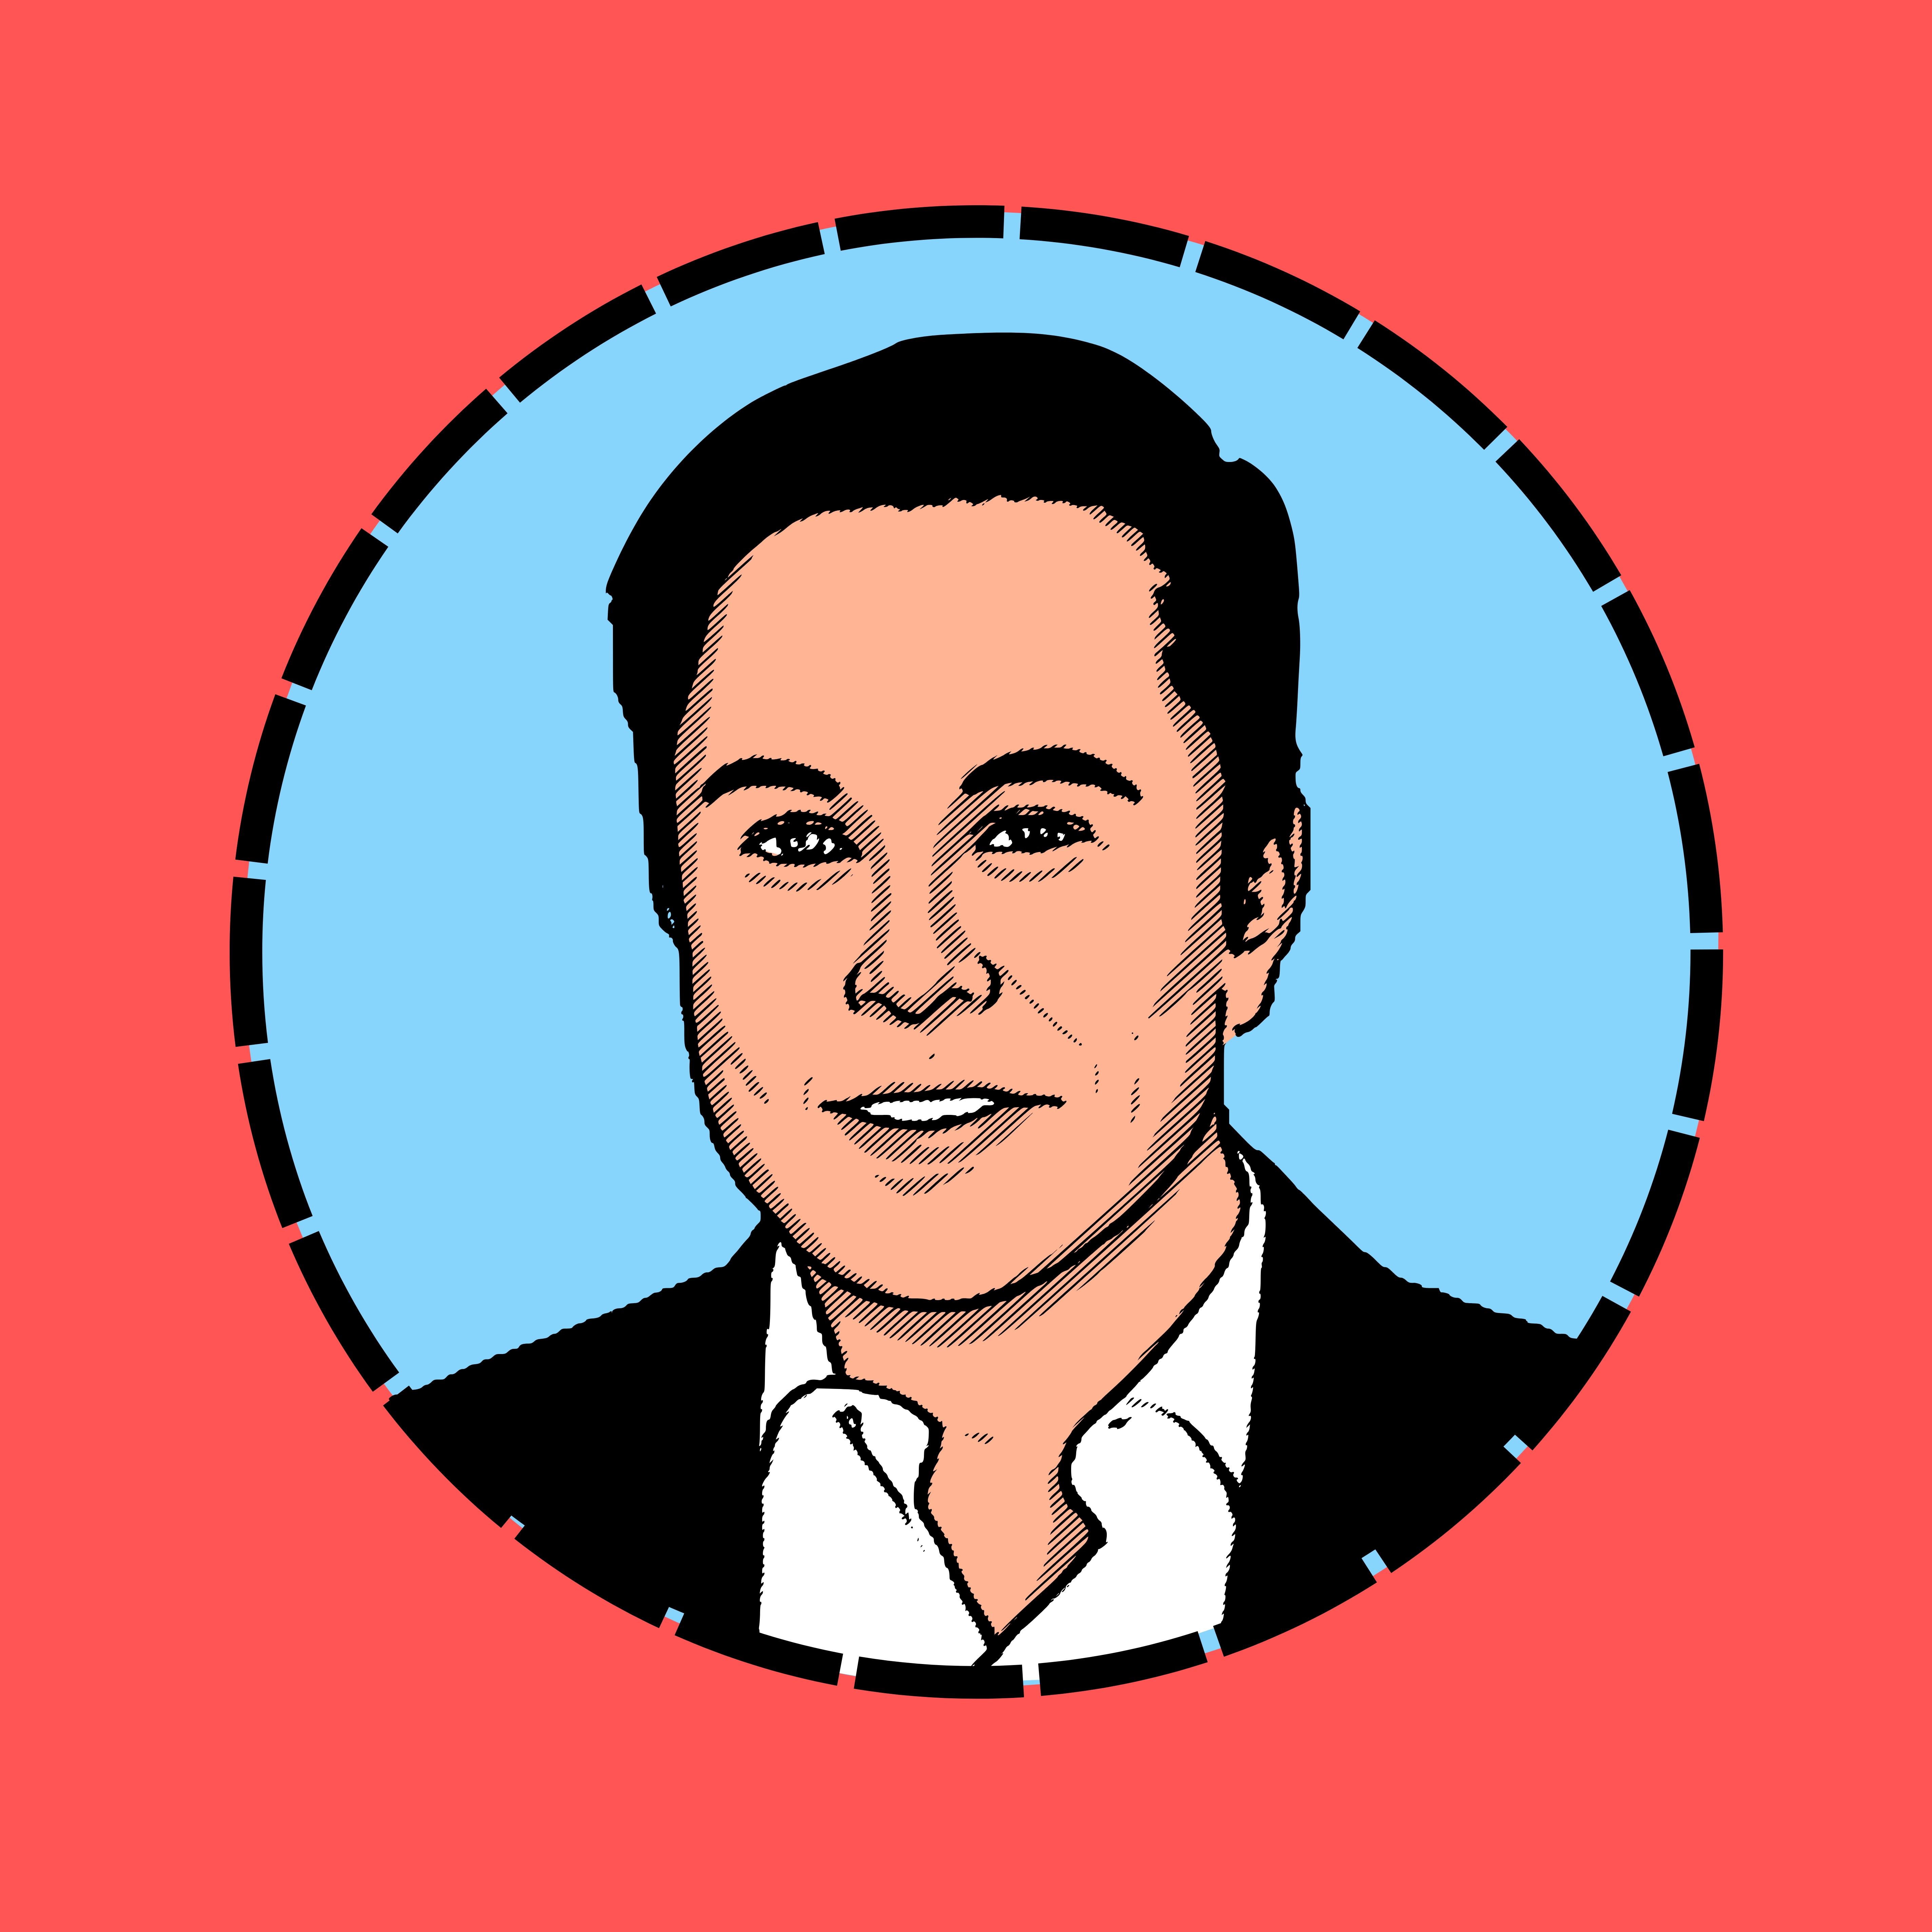
elon musk, investor, inventor, celebrity, musk, tesla, spacex, entrepreneur, engineer, portrait, company, famous, education, technology, business, motors, work, tech, web, industry, future, star, rich, hair, cheek, head, chin, hairstyle, eye, happy, gesture, sharing, font, illustration, circle, pleased, graphics, event, fun, oval, formal wear, art, thumb, electric blue, smile, laugh, job, clip art, symbol, rectangle